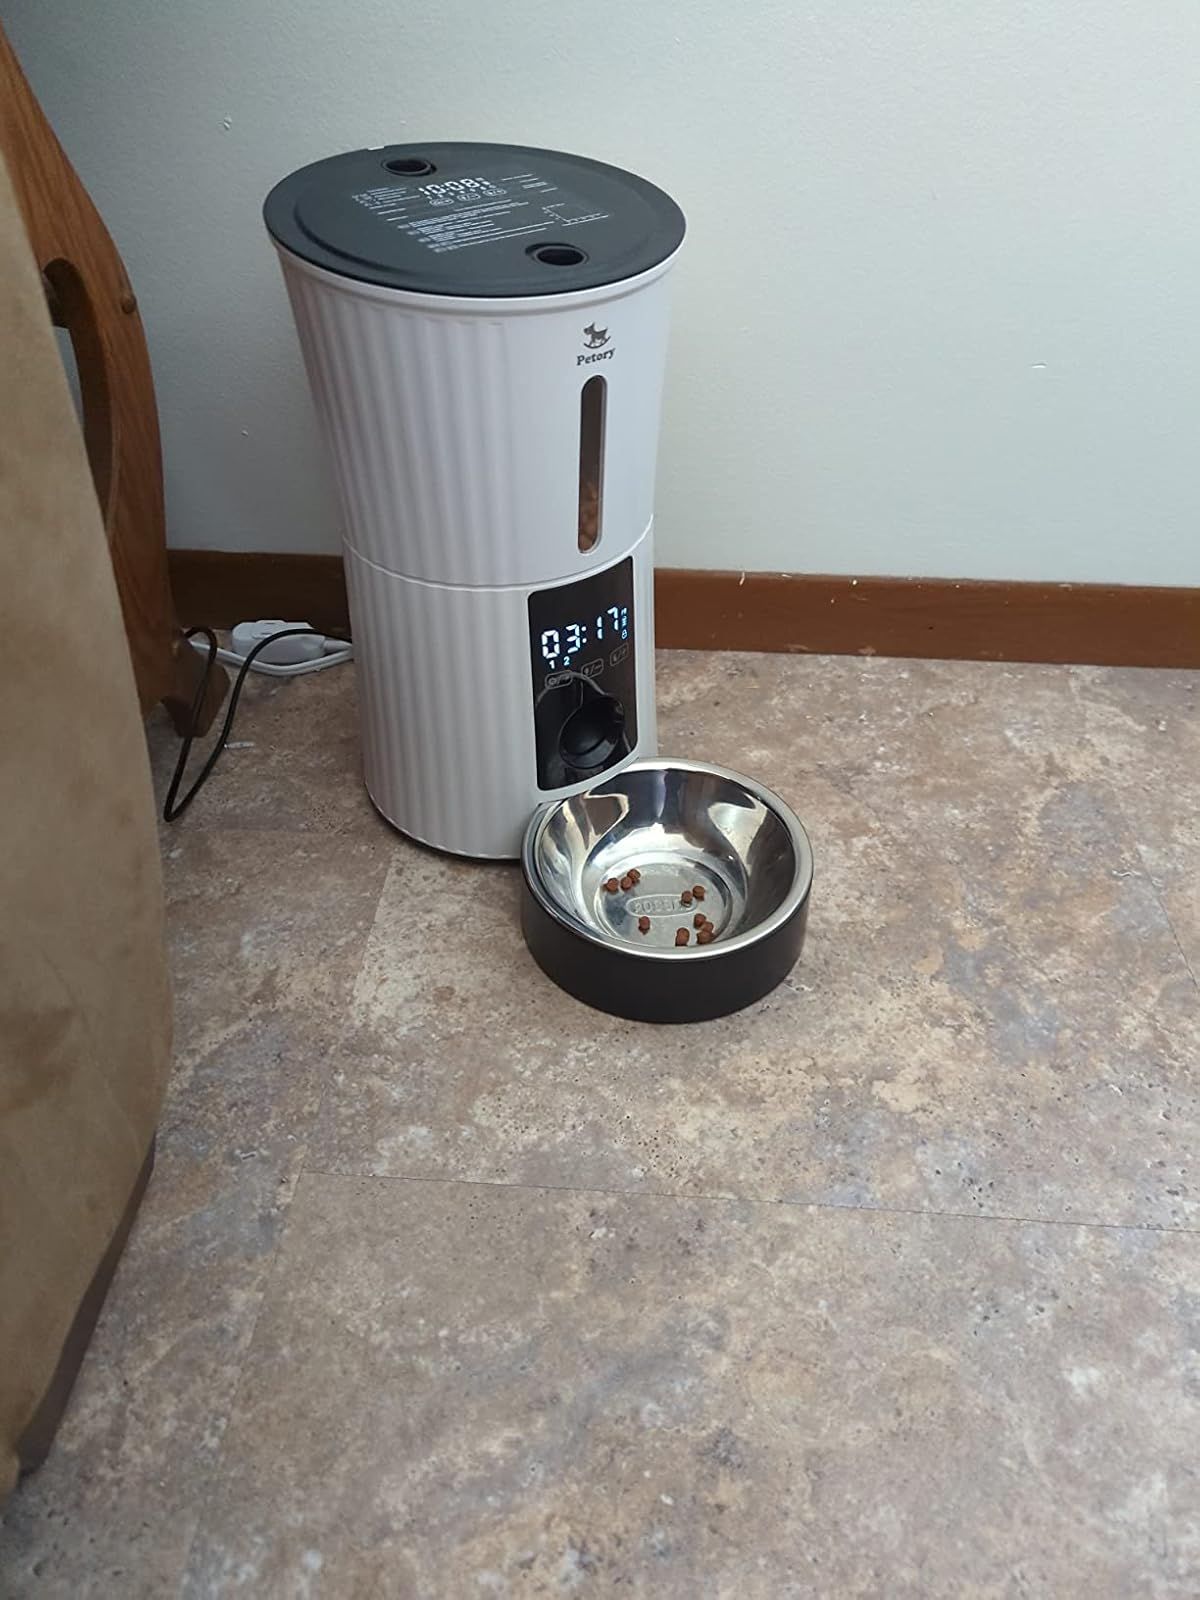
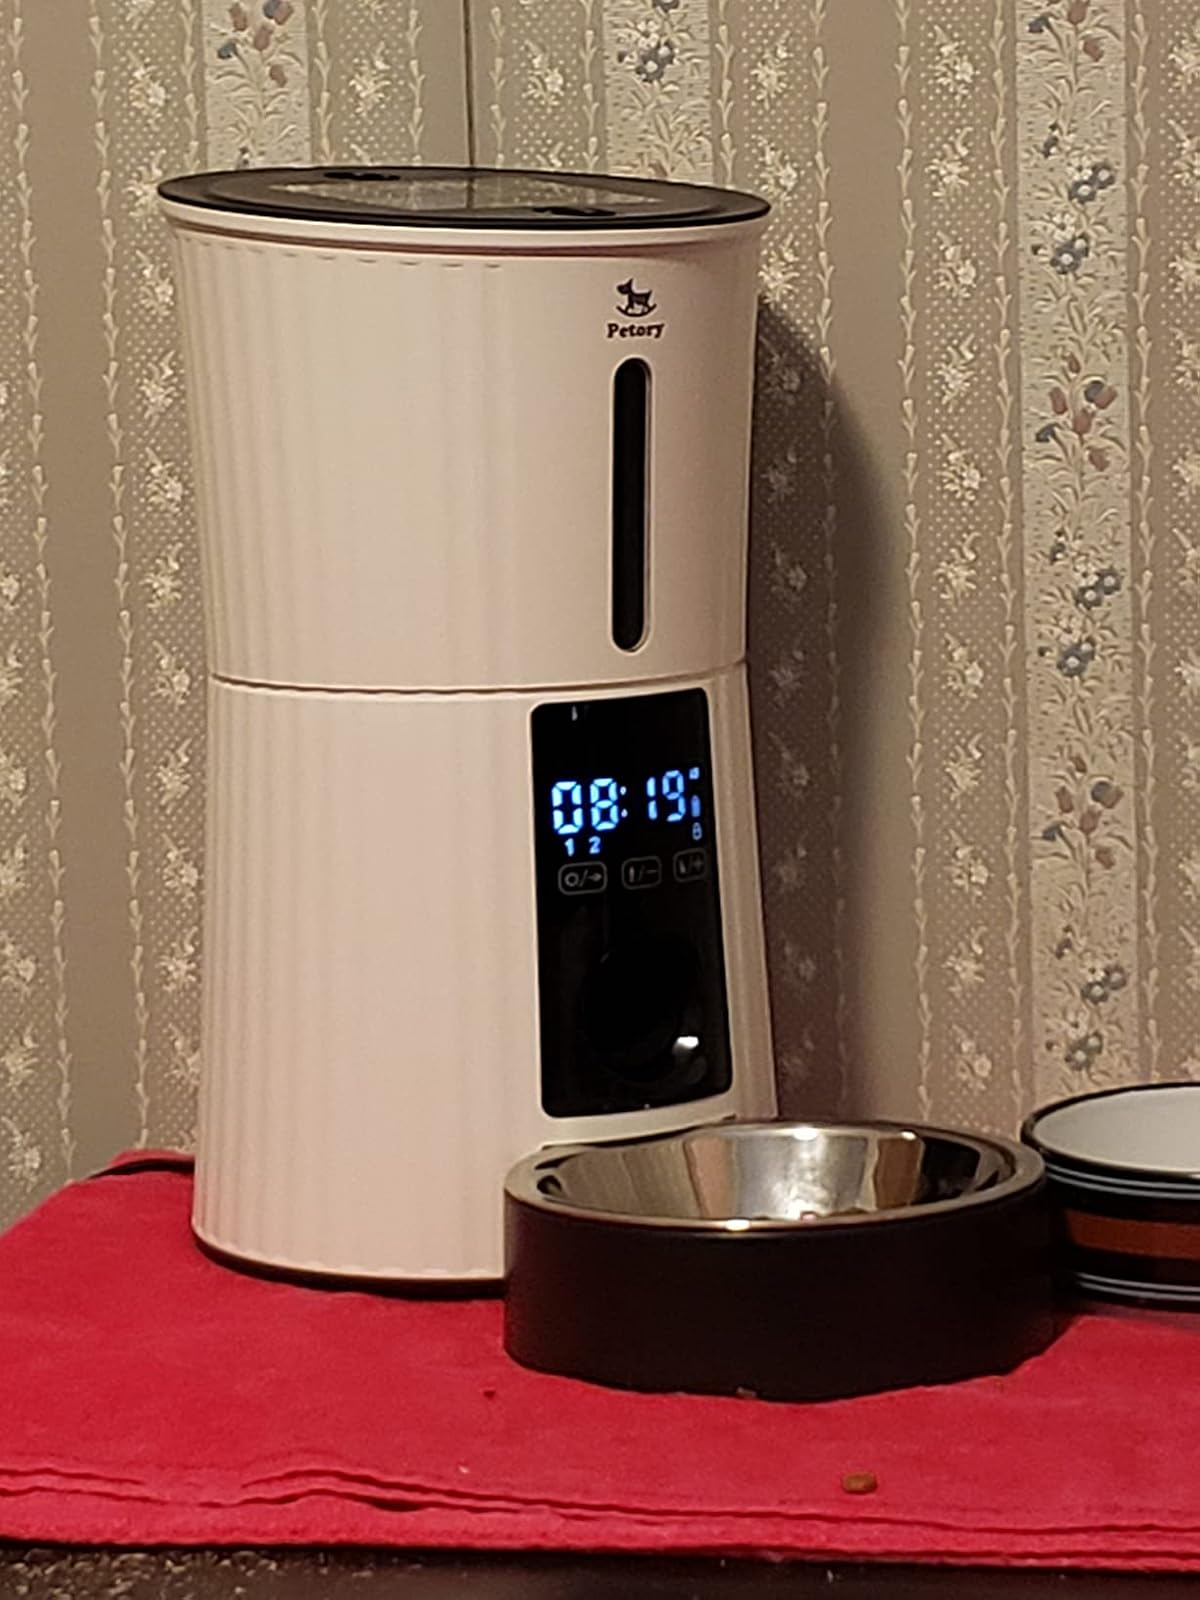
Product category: items_feeder
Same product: yes